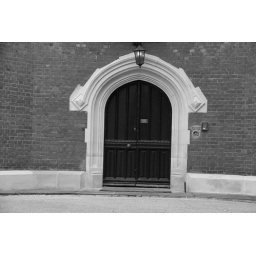
door in black and white